Künten

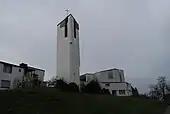
Roman Catholic Church of Künten

From the , 891 or 60.0% are Roman Catholic, while 346 or 23.3% belonged to the Swiss Reformed Church. Of the rest of the population, there are 4 individuals (or about 0.27% of the population) who belong to the Christian Catholic faith.